Battle of Ibera

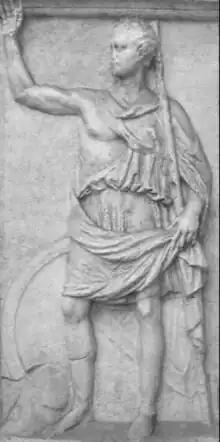

The main source for almost every aspect of the Punic Wars is the historian Polybius, a Greek sent to Rome in 167 BC as a hostage. His works include a now-lost manual on military tactics, but he is now known for "The Histories", written sometime after 146 BC. The modern consensus is to accept Polybius's accounts largely at face value, and the details of the war in modern sources are largely based on interpretations of Polybius.